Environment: real
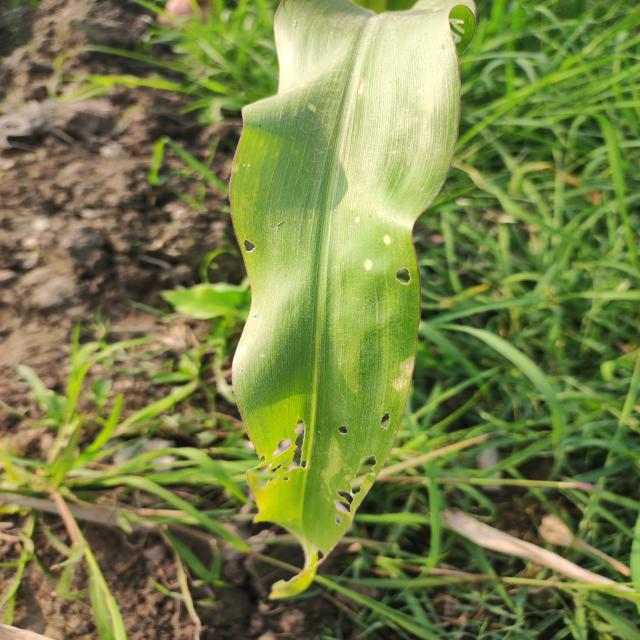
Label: fall_armyworm